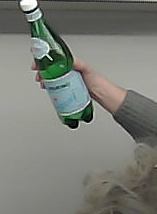
Product: sanpellegrino_water